Autonomous communities of Spain

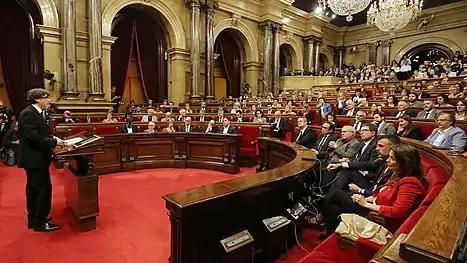
The Parliament of Catalonia or the "Parlament de Catalunya", in 2017.

The constitution also established two "routes" to accede to autonomy. The "fast route" or "fast track", also called the "exception", was established in article 151, and was implicitly reserved for the three "historical nationalities"—Catalonia, the Basque Country and Galicia, regions with strong regional identities—in that the very strict requirements to opt for this route were waived for those territories that had approved a "Statute of Autonomy" during the Second Spanish Republic (1931–1936). Otherwise, the constitution required the approval of three-fourths of the municipalities involved whose population would be at least the majority of the electoral census of each province, and required the ratification through a referendum with the affirmative vote of the absolute majority of the electoral census of each province (that is, of all registered citizens, not only of those who would vote).